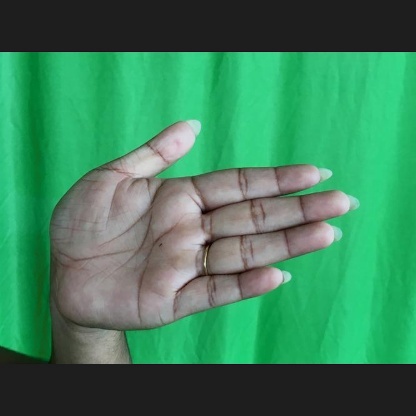
Mudra: Ardhachandran